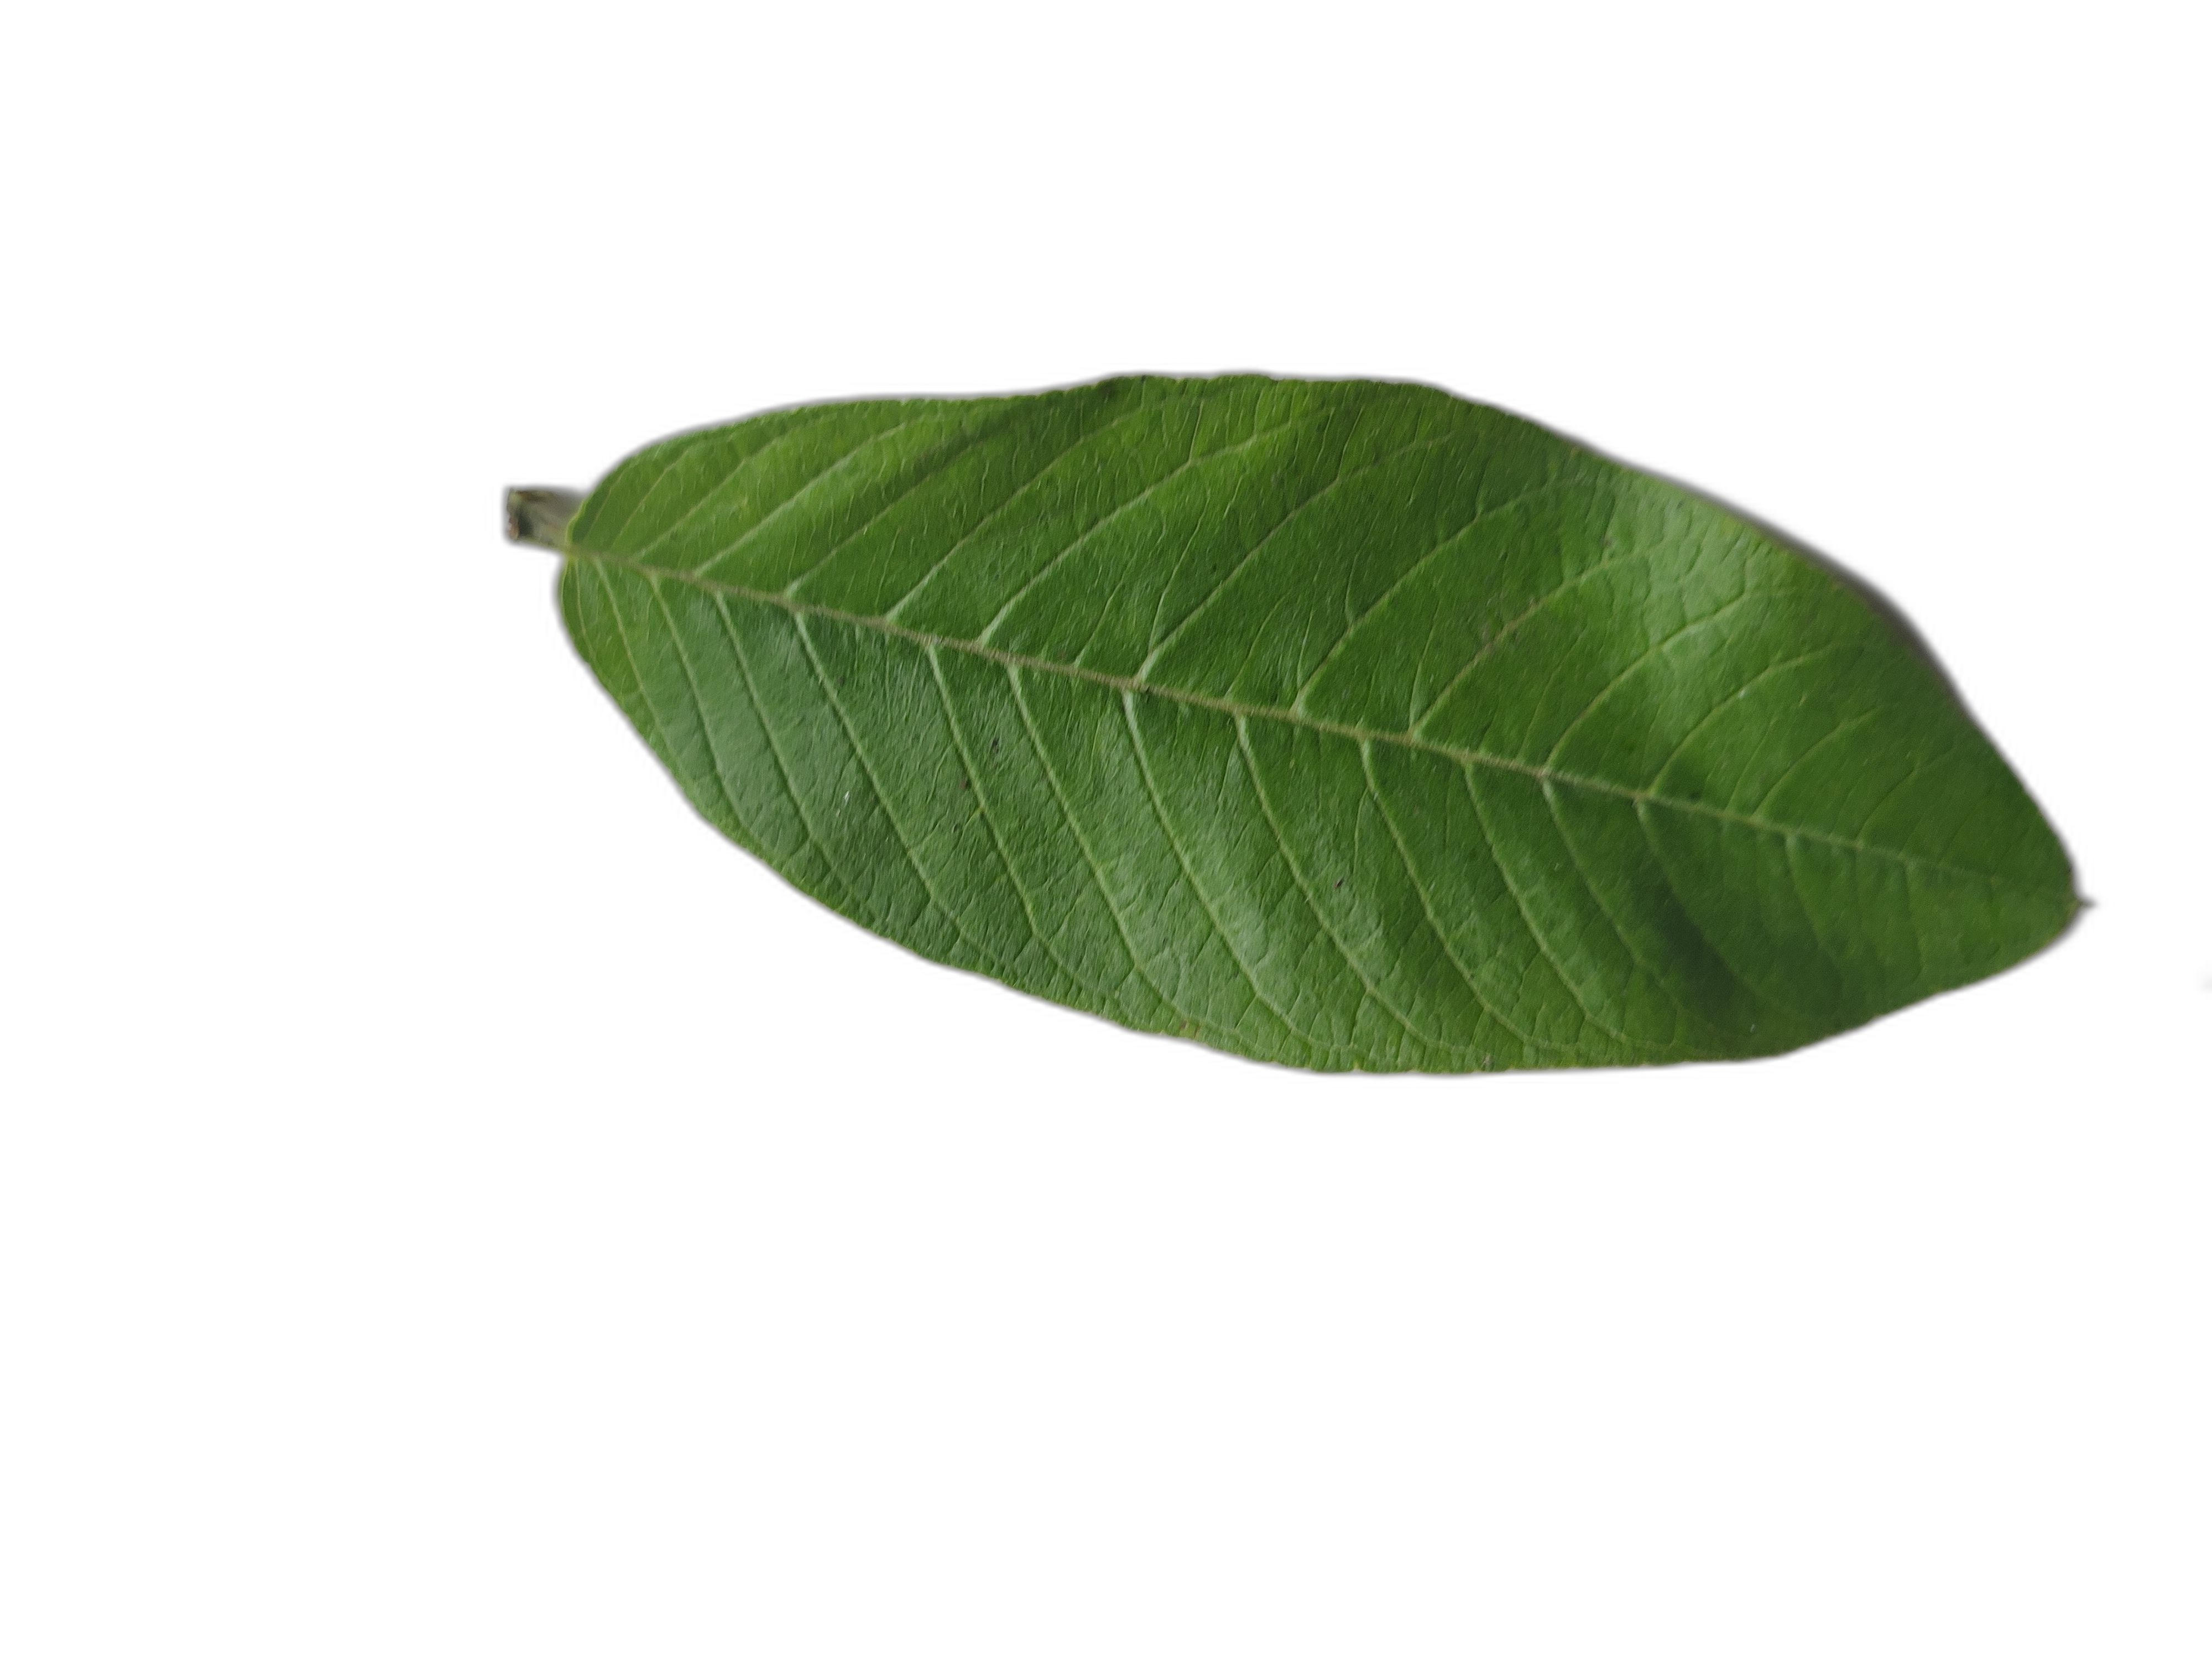
Plant part: leaf
Disease: Healthy